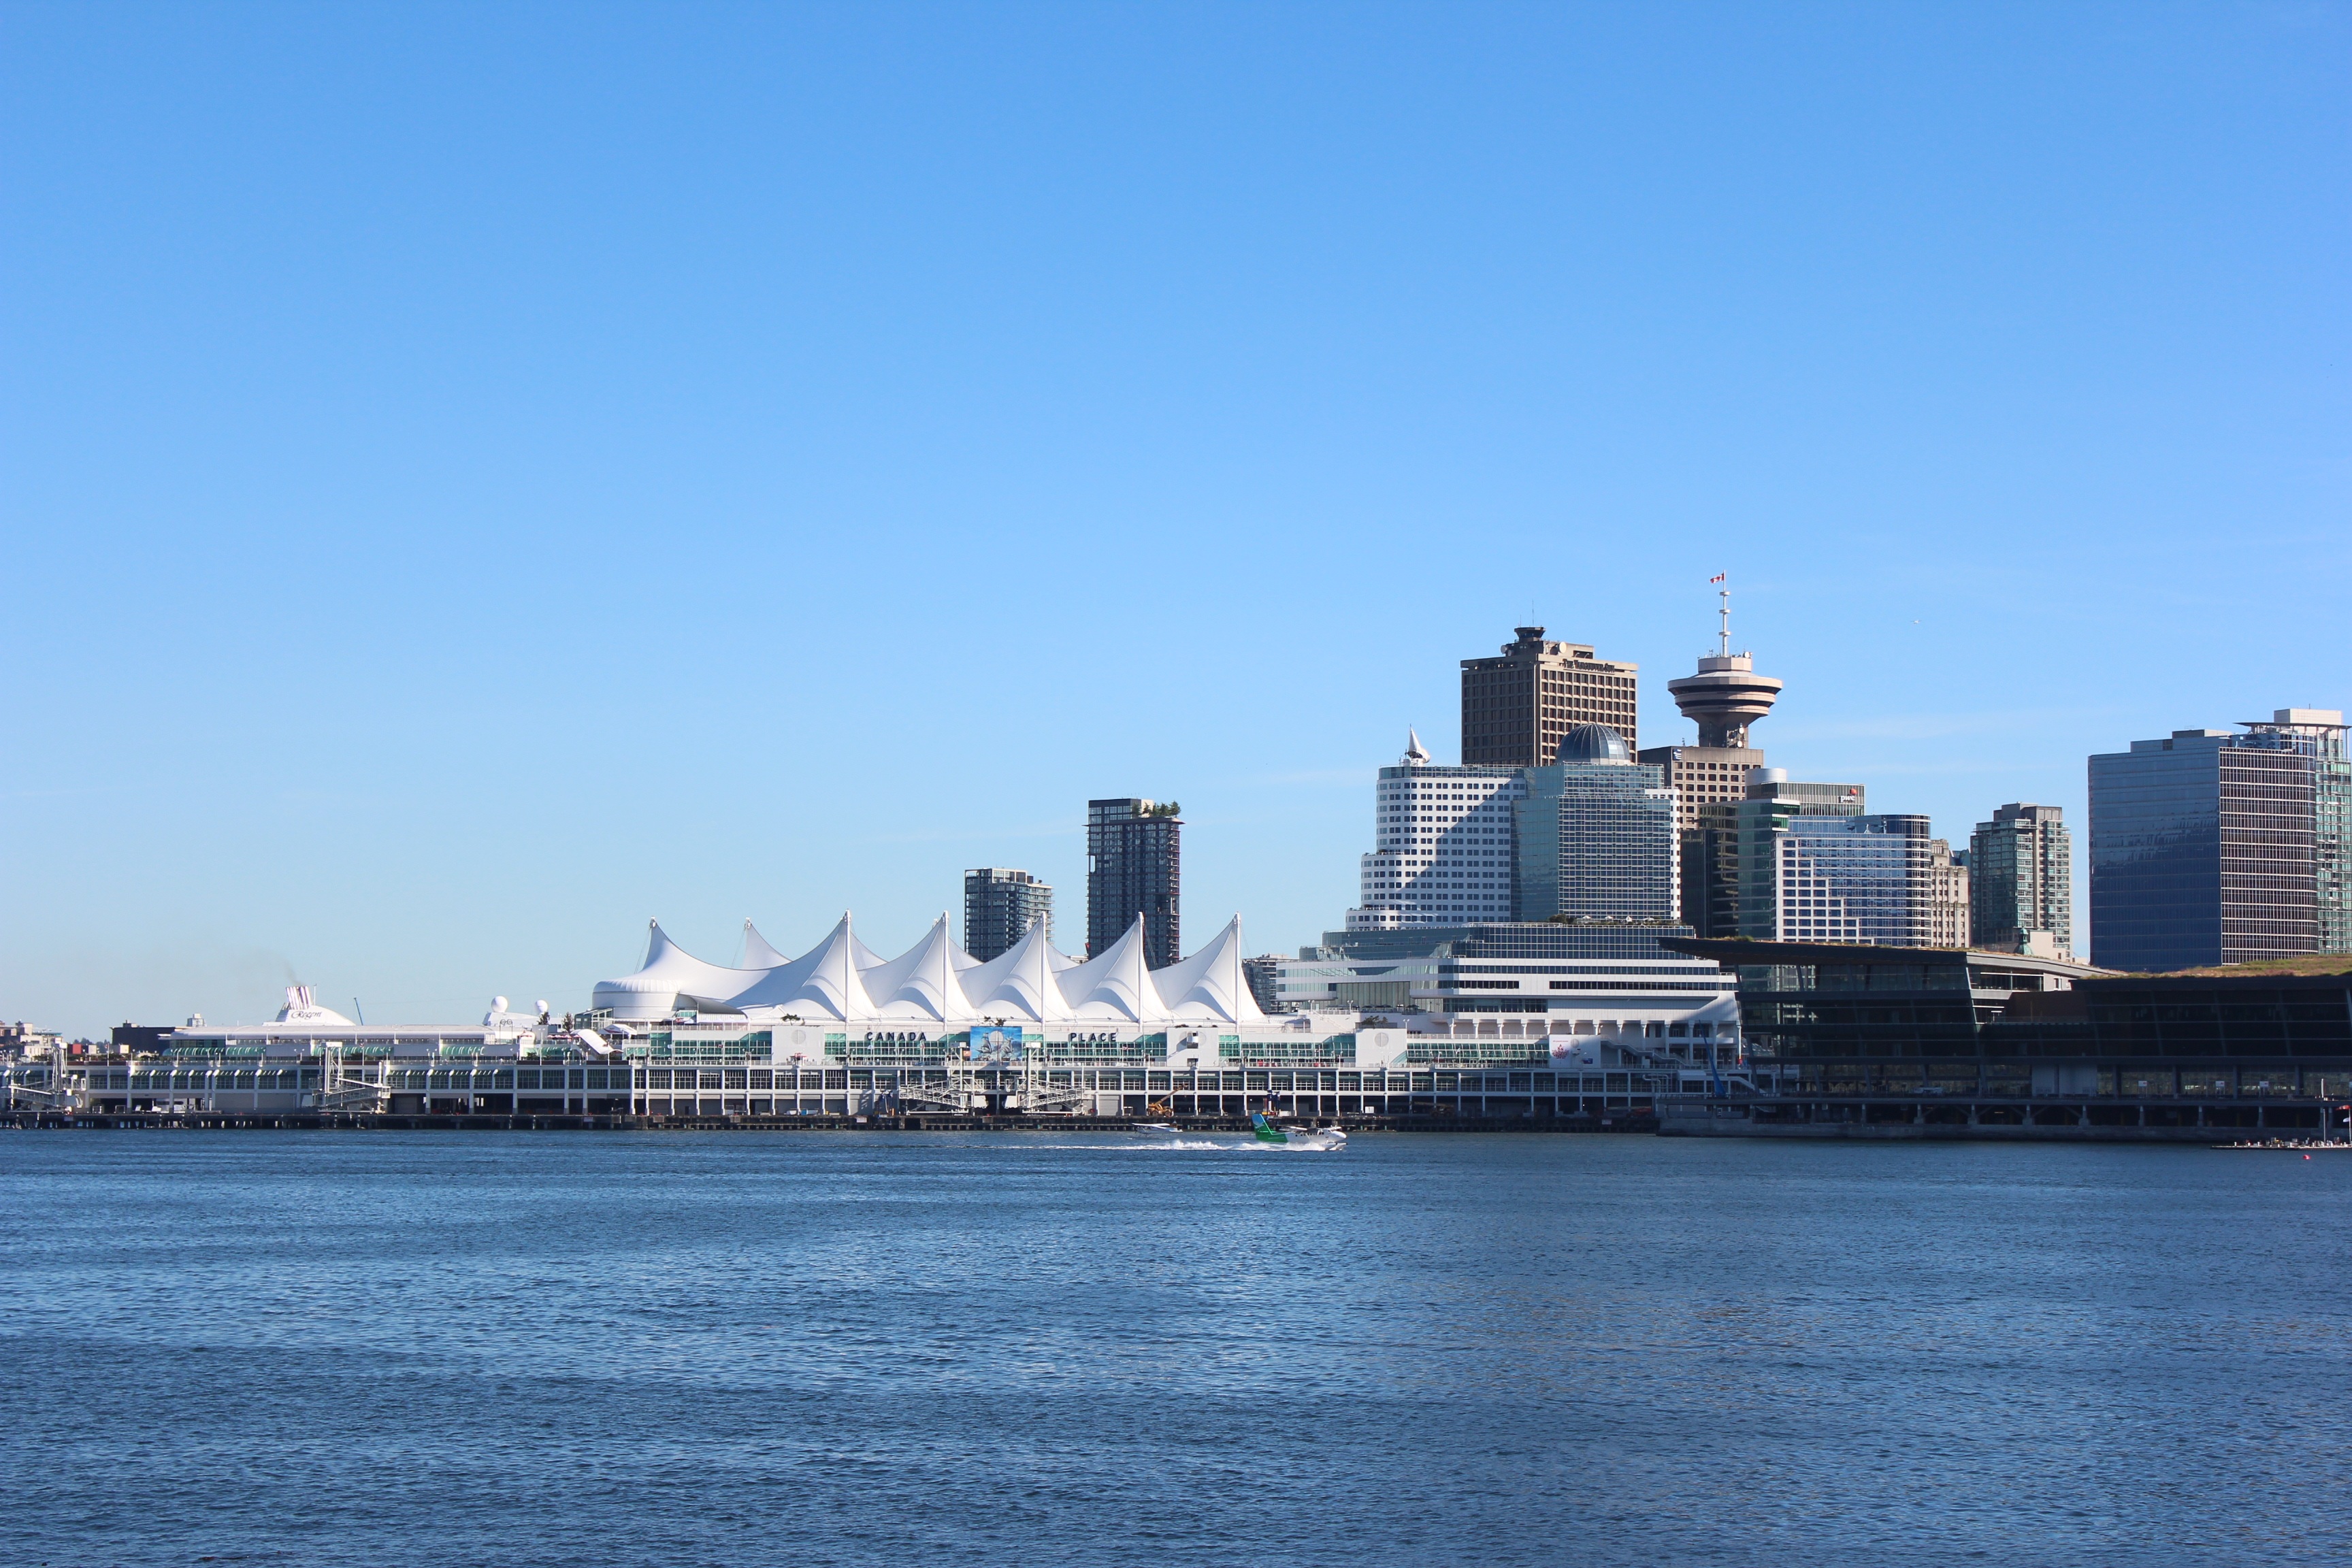
landscape, sea, coast, horizon, dock, sky, skyline, city, skyscraper, ship, cityscape, downtown, summer, vehicle, vancouver, bay, landmark, harbor, marina, port, ferry, cruise ship, canadaplace, passenger ship, human settlement